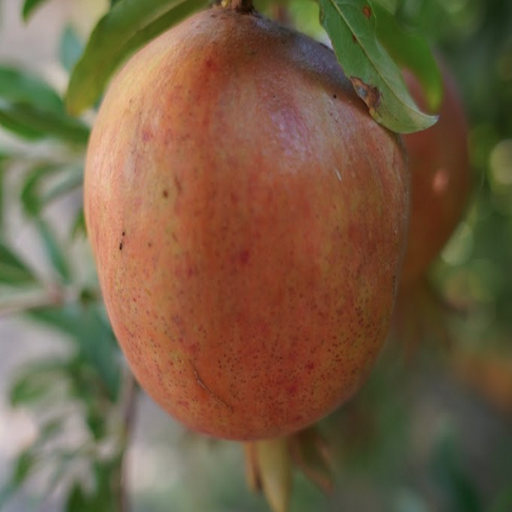
Label: Healthy